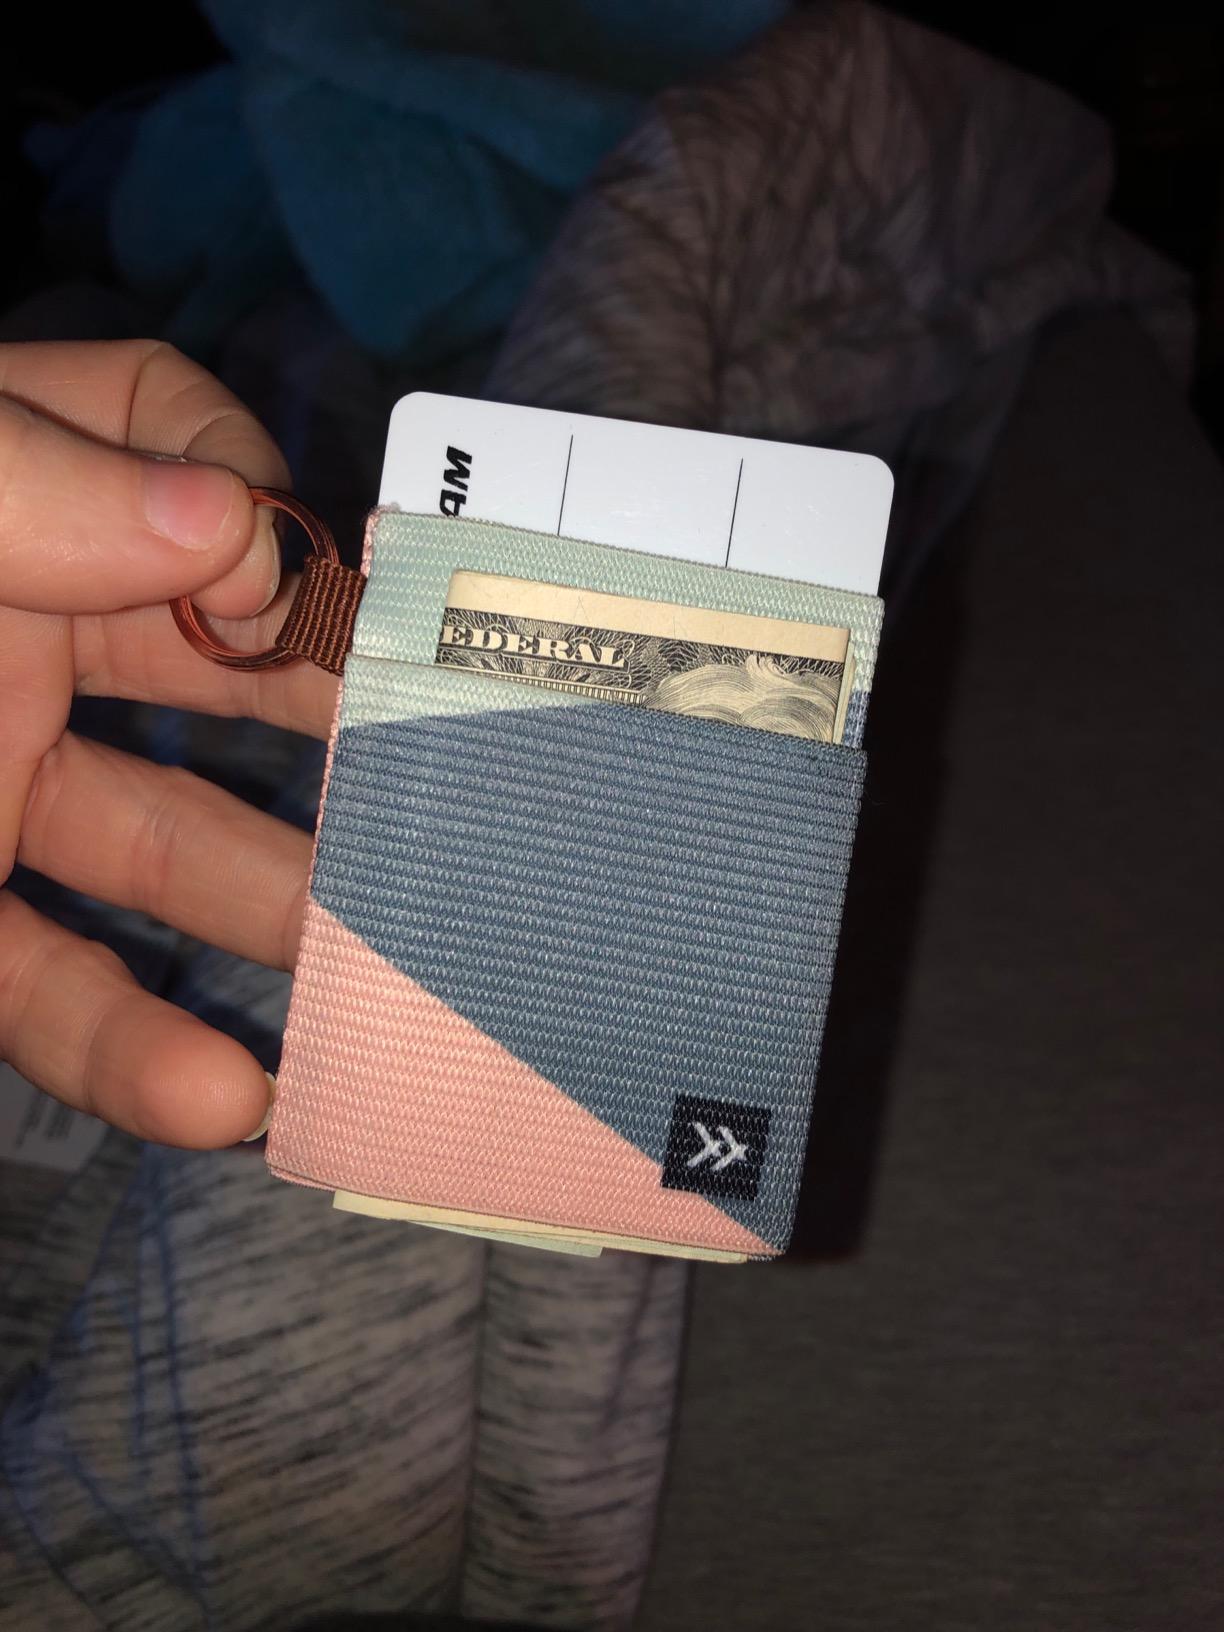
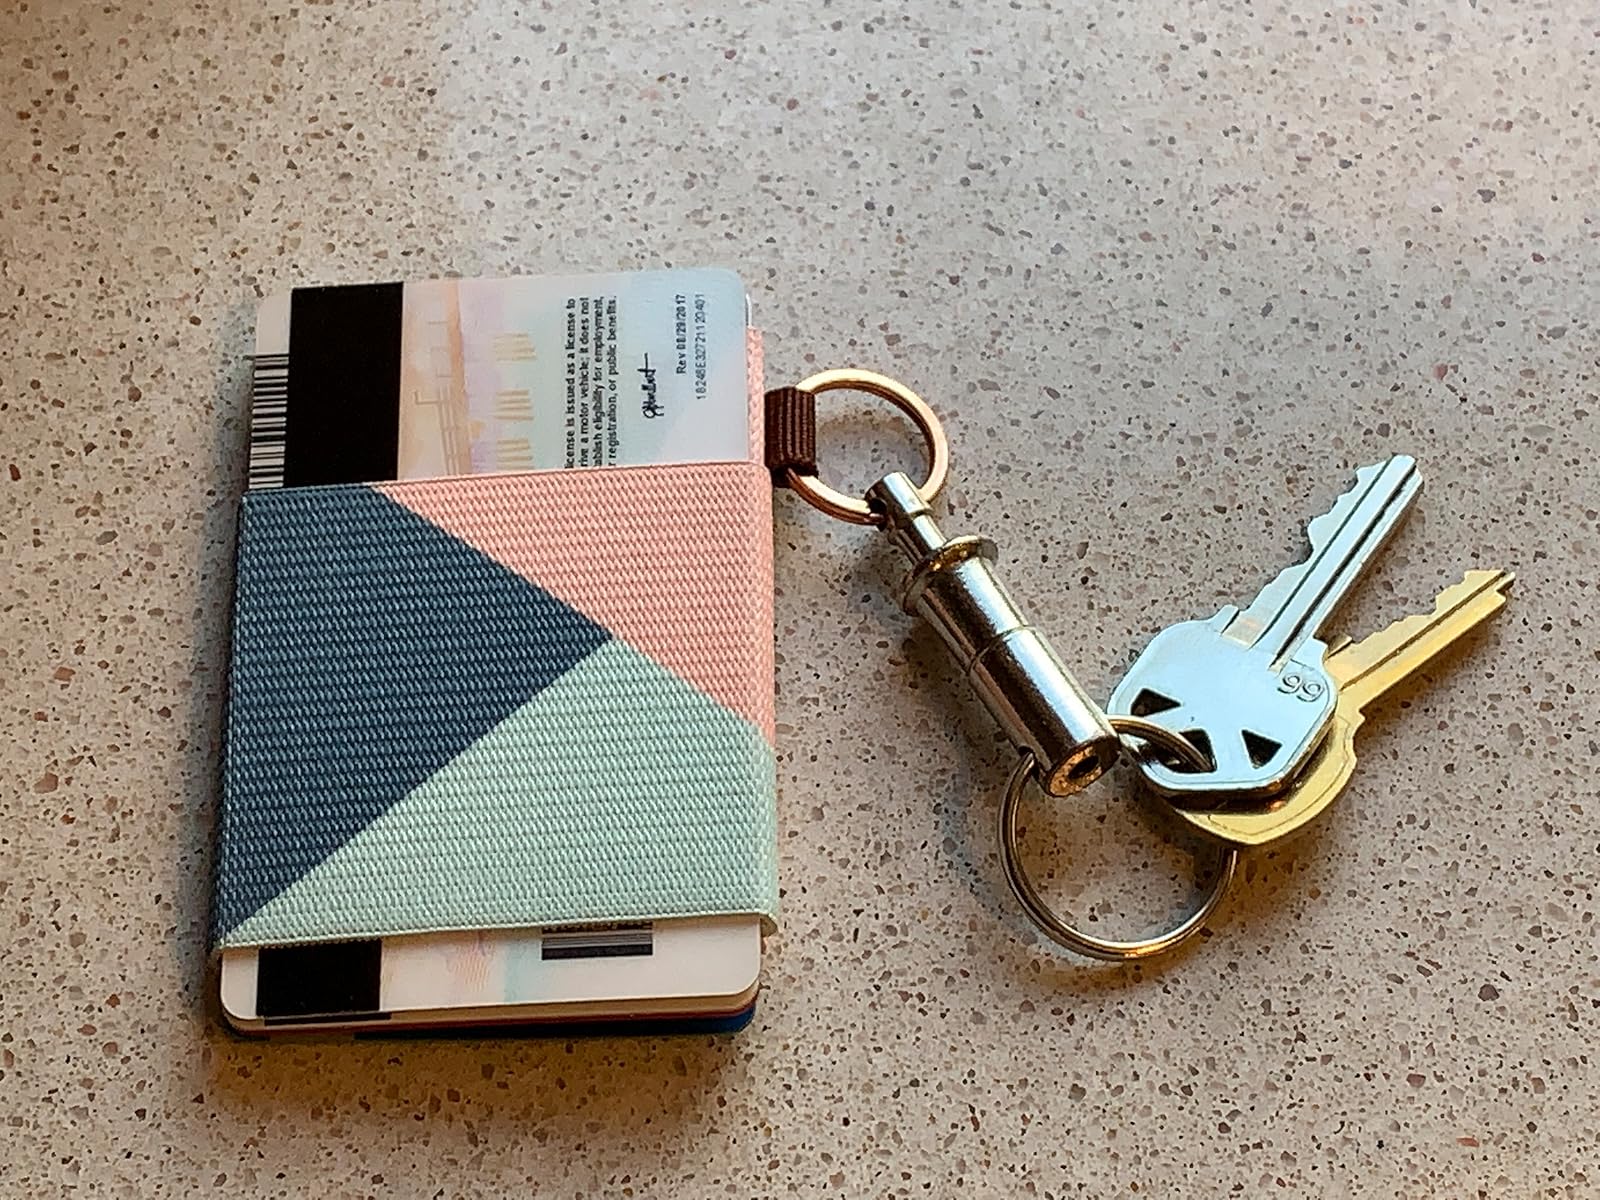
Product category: accessories_wallet
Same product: yes